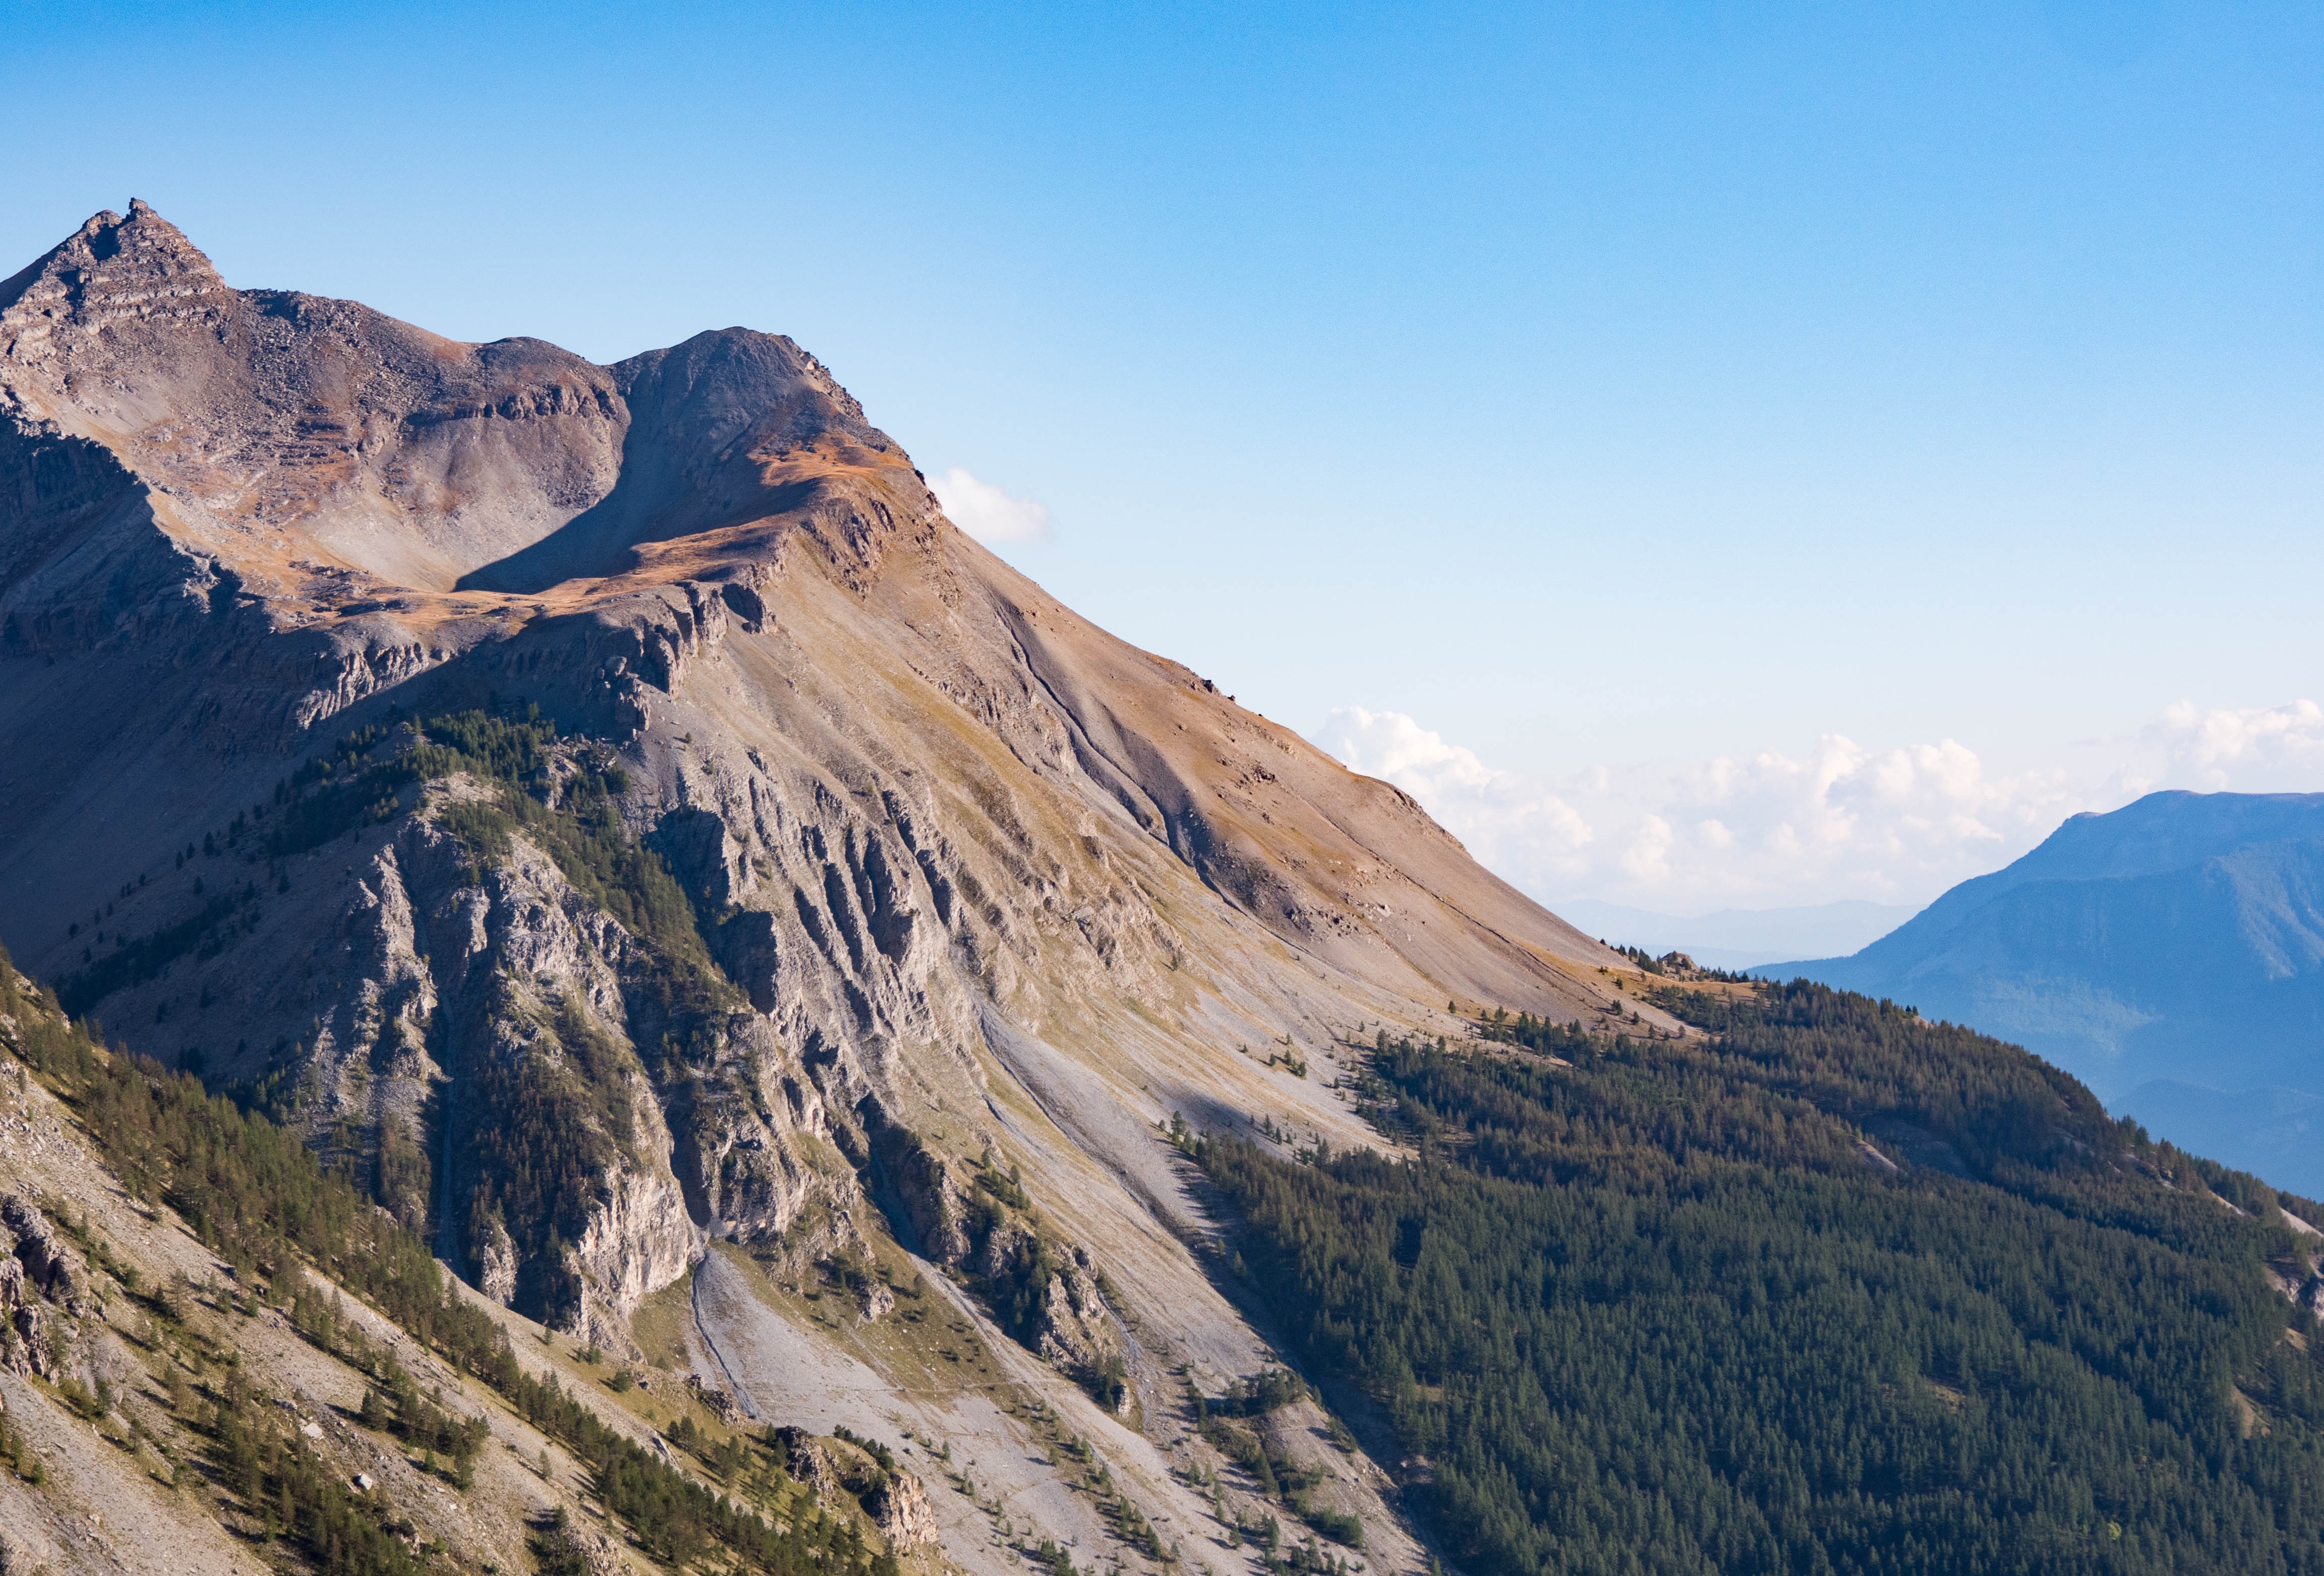
mountainous landforms, mountain, mountain range, ridge, highland, sky, wilderness, alps, natural landscape, massif, hill, ar te, summit, fell, hill station, national park, geology, rock, valley, terrain, mountain pass, cloud, glacial landform, mount scenery, tree, landscape, batholith, formation, road, cliff